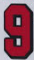
Number: 9